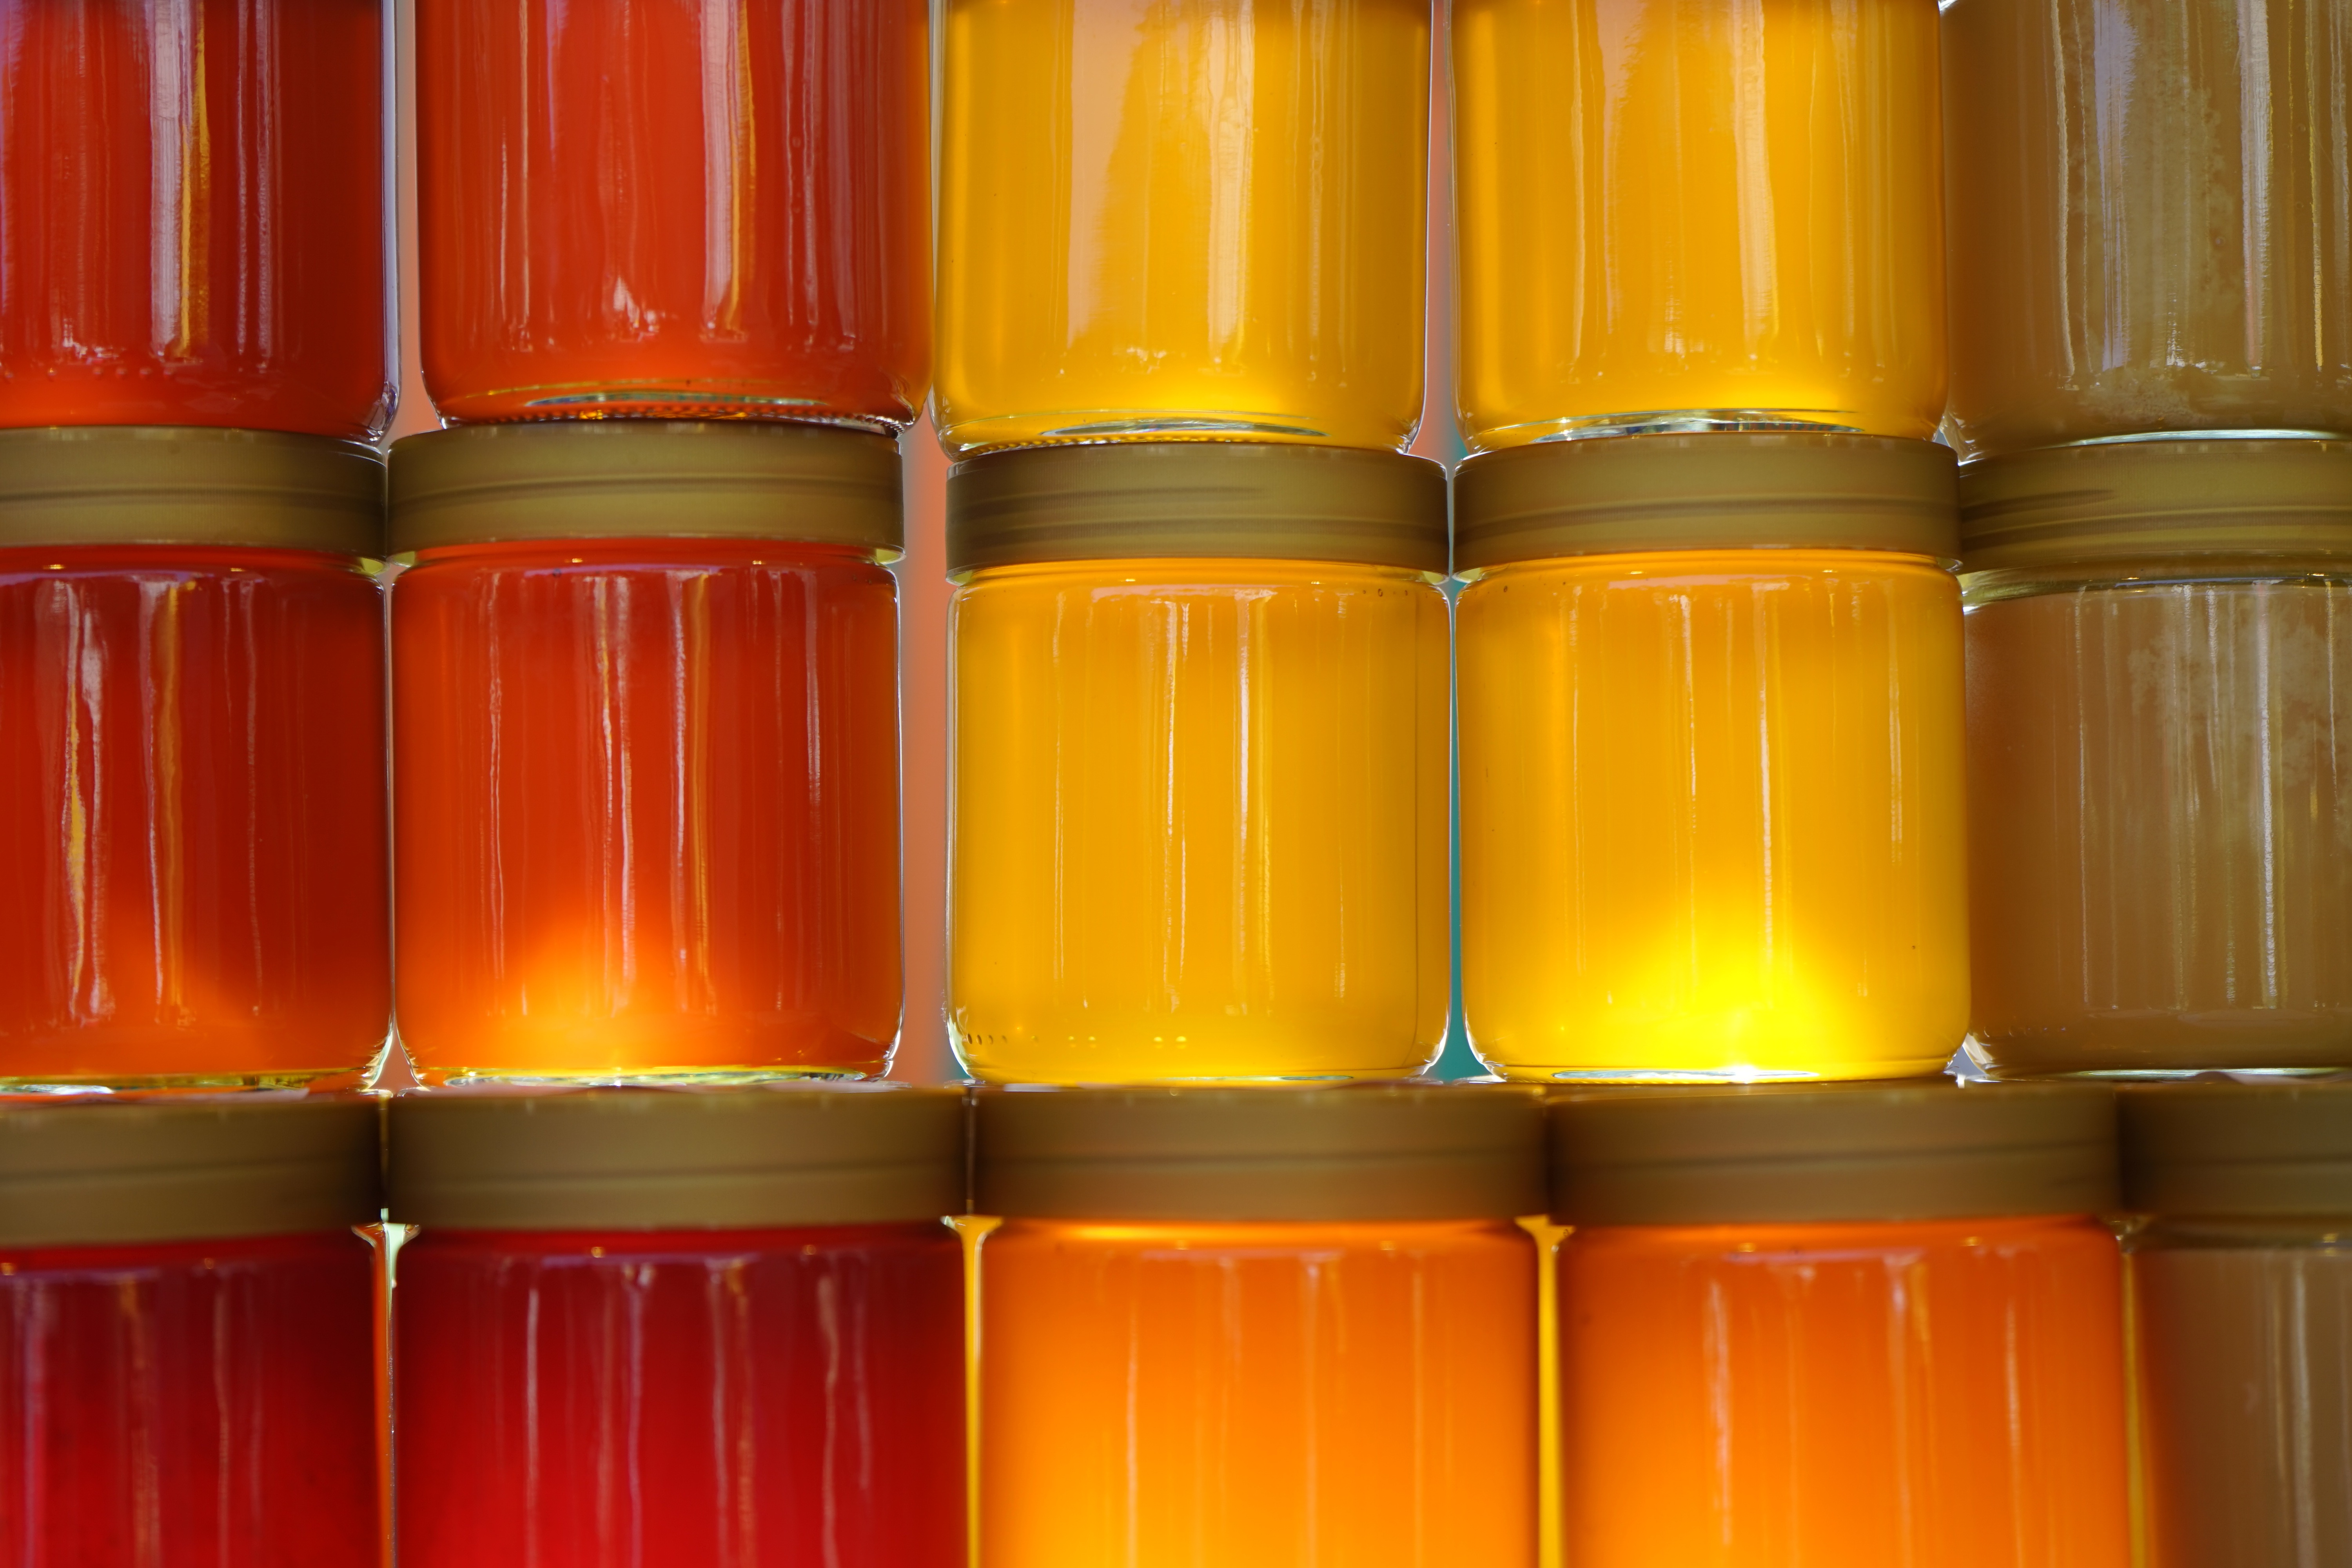
sweet, honey, clear, color, colorful, yellow, sale, back light, beekeeping, man made object, bottled, flower honey, honey yellow, honey jars, forest honey